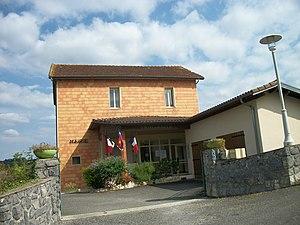
Cazaril-Tambourès
Cazaril-Tambourès est une commune française située dans le département de la Haute-Garonne, en région Occitanie.